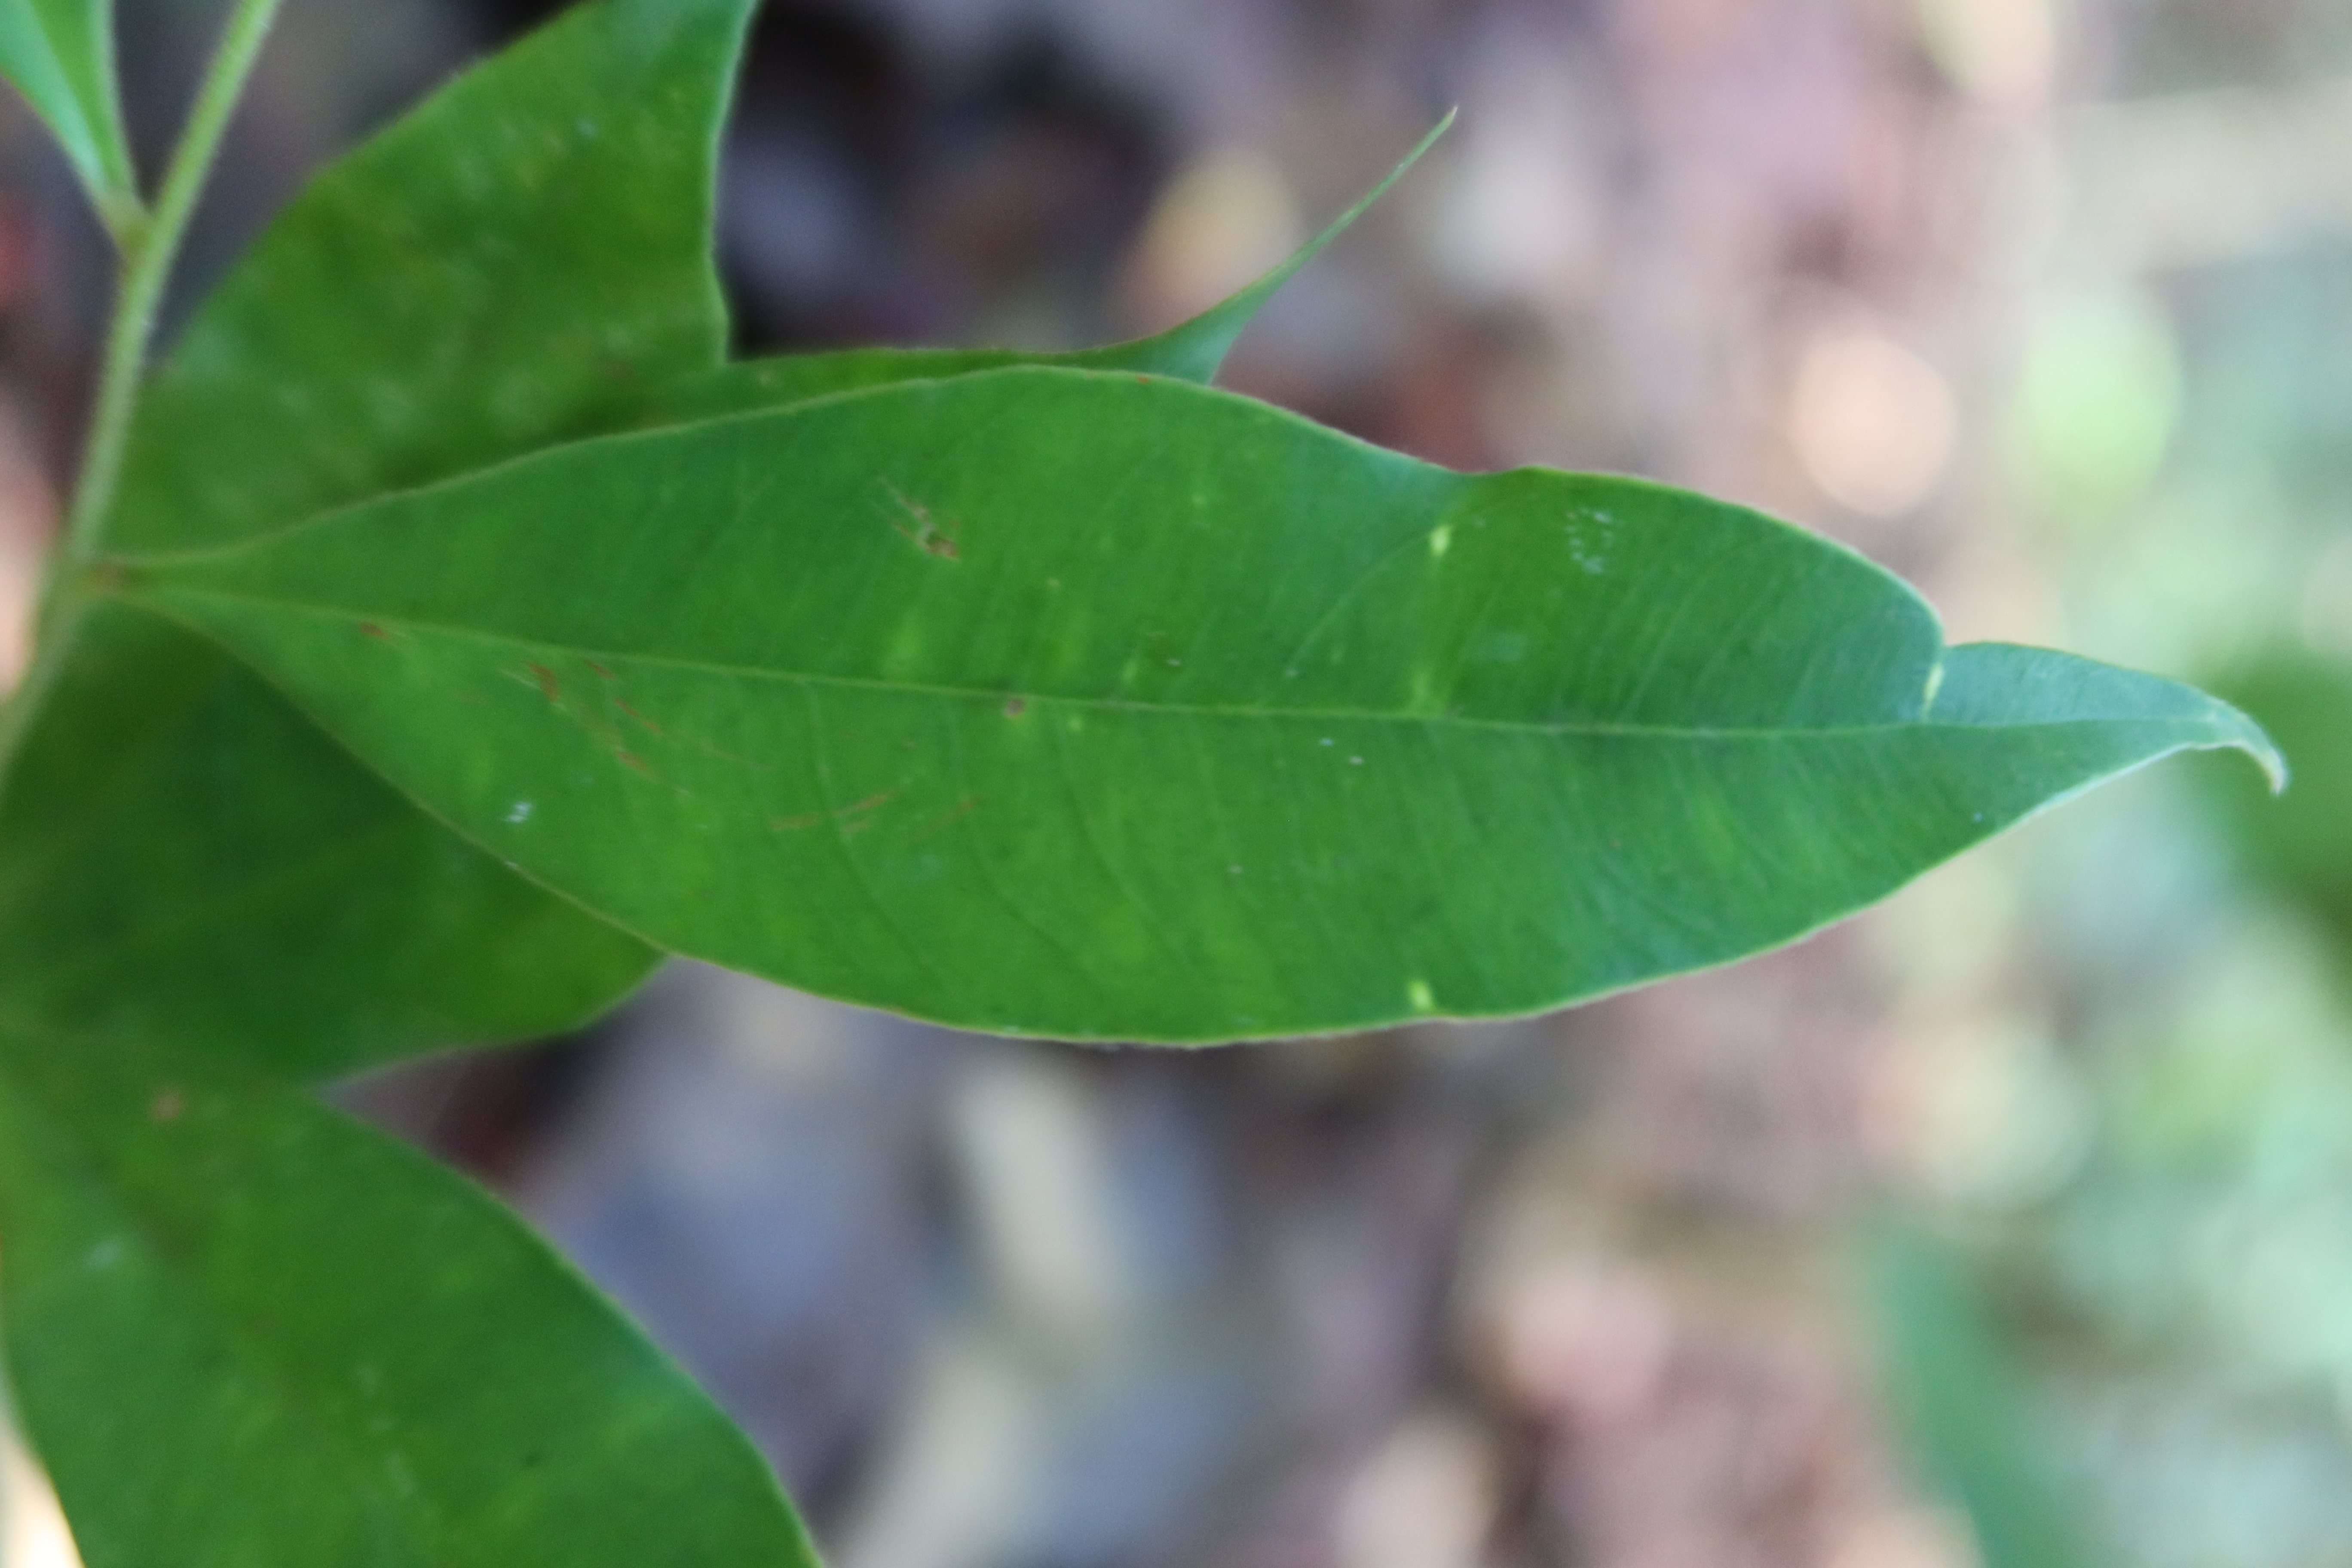
Label: Mosaic Viruses